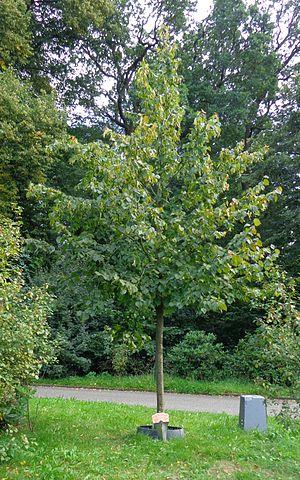
Un arbre est une plante ligneuse terrestre comportant un tronc sur lequel s'insèrent des branches ramifiées portant le feuillage dont l'ensemble forme le houppier, appelé aussi couronne.